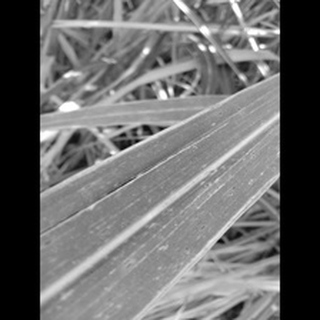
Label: sugarcane_rust